Antonio Sicurezza

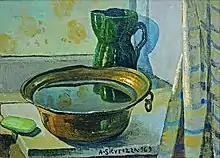
"Clean hands", 1969, private collection

With advancing age, Antonio Sicurezza and his wife moved to the centre of Formia. The last house was more chaotic for the desire of finding the proper light for each painting. Yet, despite his age and disorder, the work was intense. To complete a painting he took around five sessions, which meant at least two new works every week. He worked both mornings and afternoons, often devoting first energies to harder works such as the naked human figures. In the living room the walls are covered with framed paintings, while others are simply placed in the corners. It is here that he received friends and admirers. It was during this period the "groups of young people with musical instruments" that the artist calls "concerts", many nudes, vigorous still lives and some outside scenes were painted.